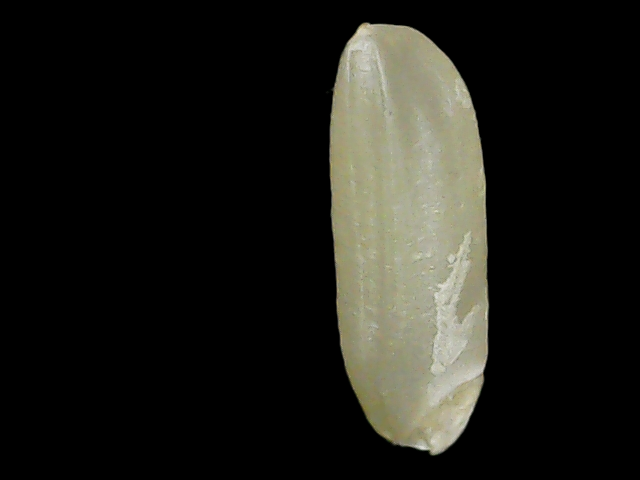
Rice variety: Binadhan26